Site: brandenburg
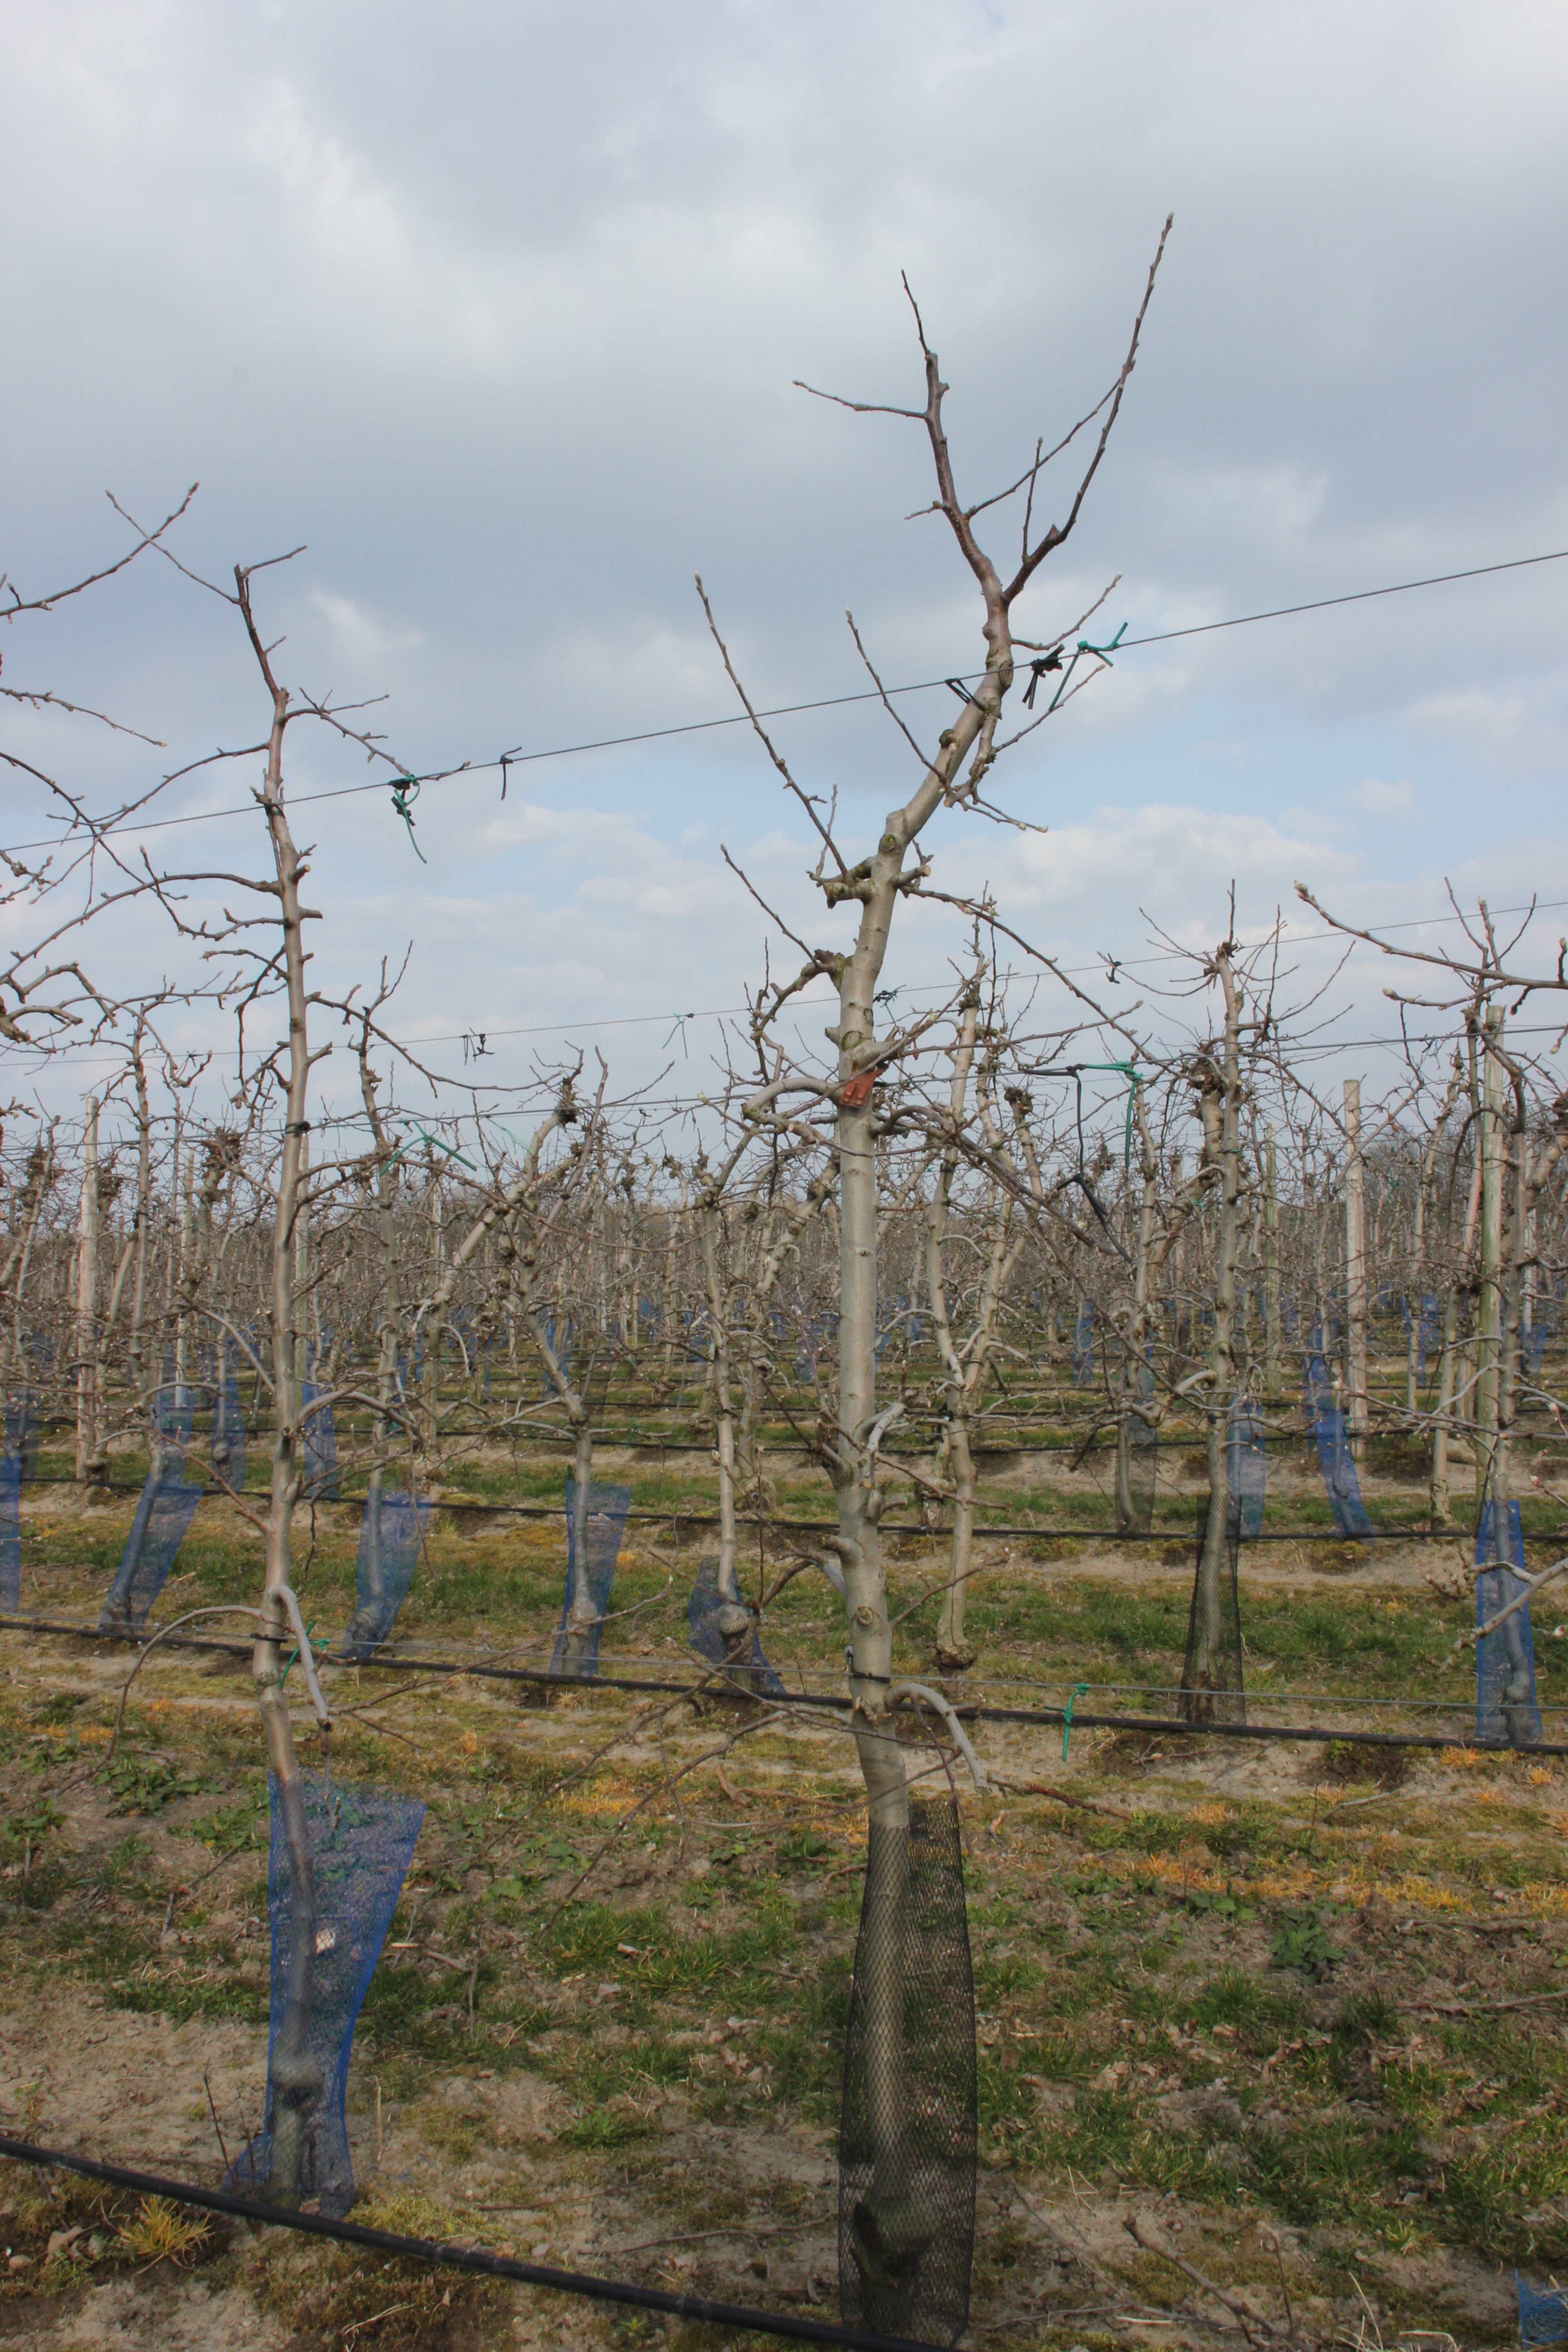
Growth stage (BBCH 03): Bud development